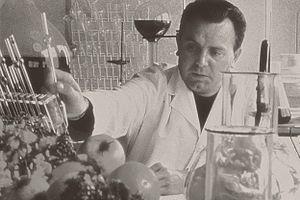
Mr. Yves Rocher dans son grenier
Yves Rocher, né le 7 avril 1930 à La Gacilly dans le Morbihan et mort le 26 décembre 2009 à Paris, est une personnalité bretonne, avec un parcours à la fois d'entrepreneur et d'homme politique. Comme entrepreneur, il a créé et pérennisé une société, le groupe Rocher, sur un concept original, le soin et la beauté par les plantes. Il s'est employé à conserver le caractère indépendant et familial du groupe, et a préparé son petit-fils à la transmission de la présidence. Son parcours politique est une autre facette de son attachement à son village natal, à son département et à la région Bretagne.